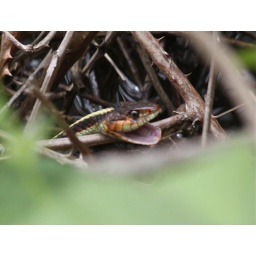
Just missed this boy eating a frog by mere seconds, open mouth just clearing his throat:&amp;gt;:&amp;gt;